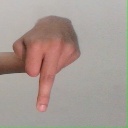
अक्षर: प